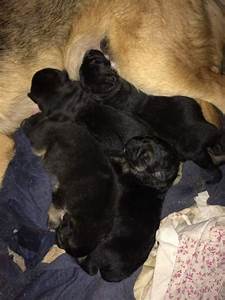
Label: cane